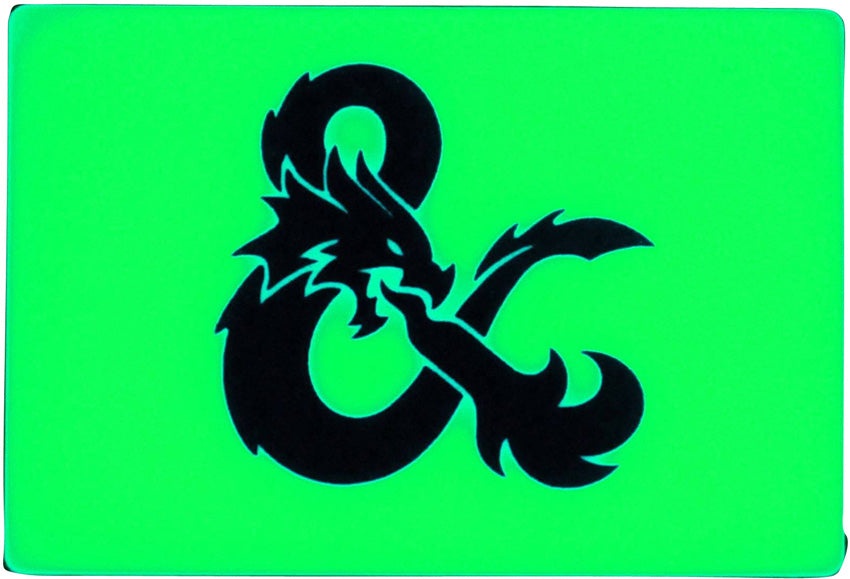
TEC Accessories BEACON Patch Green D and D
Dimensions: 3" x 2" x 0.19". Proprietary Embrite compound construction. Hook and loop backing. Dungeons & Dragons artwork. Glows green in the dark. Bulk packed.
Brand: TEC Accessories
Category: Toys & Games > Toys > Musical Toys > Interactive Musical Mats